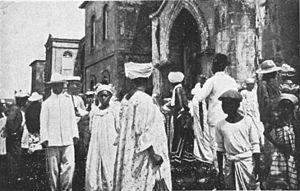
Corisco est une île de la Guinée équatoriale, située à 29 km au sud-ouest de l'estuaire du Rio Muni qui marque la frontière avec le Gabon. Corisco, dont le nom dérive du mot portugais pour la foudre, a une superficie de 14 km², son point le plus élevé culminant à 35 mètres au-dessus de la mer.
Les Benga sont une population d'Afrique équatoriale, vivant principalement sur la côte atlantique du Gabon près du Cap Estérias, et de la Guinée équatoriale, notamment sur l'île de Corisco. Ils forment l'un des sous-groupes des Ndowe.